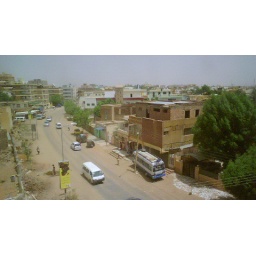
A balcony view of a street in Khartoum